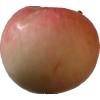
Label: Apple 10